Sky position (RA, Dec in degrees): 347.068, -0.3912
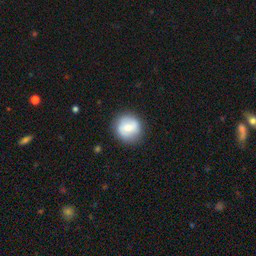
Galaxy morphology: Round Smooth Galaxies